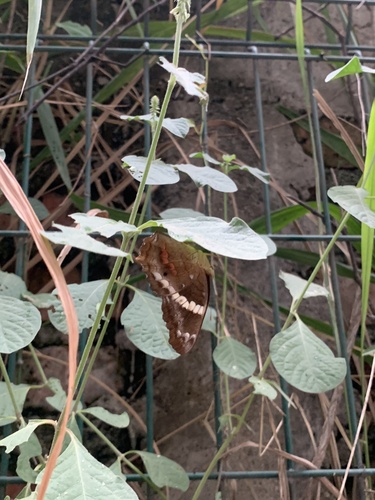
Scientific name: Anartia fatima
Common name: Banded peacock
Family: Nymphalidae
Order: Lepidoptera
Pollinator type: Primary pollinator
Habitat: Open areas and gardens
Geographic range: South America
Conservation status: Least Concern